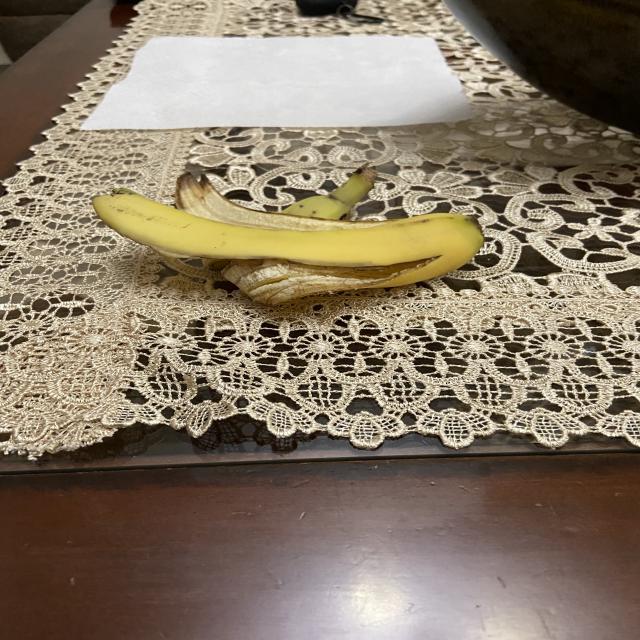
Label: bananas